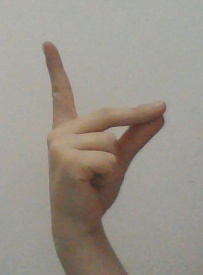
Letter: ta